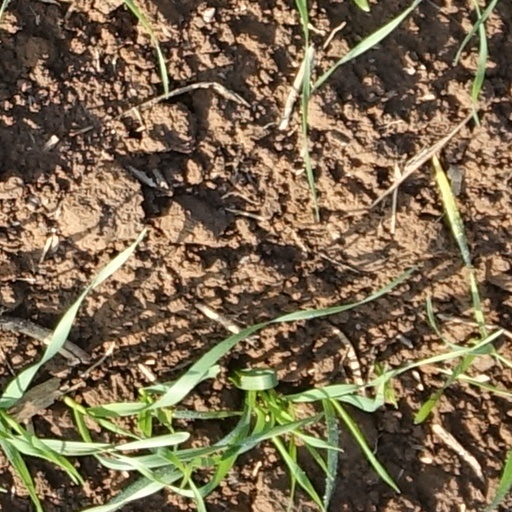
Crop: wheat